Chu Lai Base Area

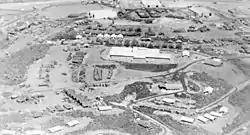
Force Logistics Support Group Bravo

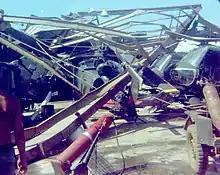
Damaged hangar of the 174th Assault Helicopter Company at Chu Lai after Typhoon Hester

On 17 January the 1st Marine Regiment established its headquarters at Chu Lai and later took operational control of the two battalions of the 4th Marines. In late January the Marine infantry and helicopters at Chu Lai participated in Operation Double Eagle On 27 February while several Battalions were absent on Operation Double Eagle the Vietcong attacked a 1/4 Marines outpost killing 5 Marines.